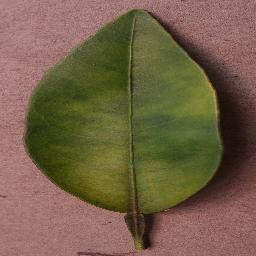
Label: Orange___Haunglongbing_(Citrus_greening)